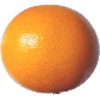
Label: Grapefruit Pink 1